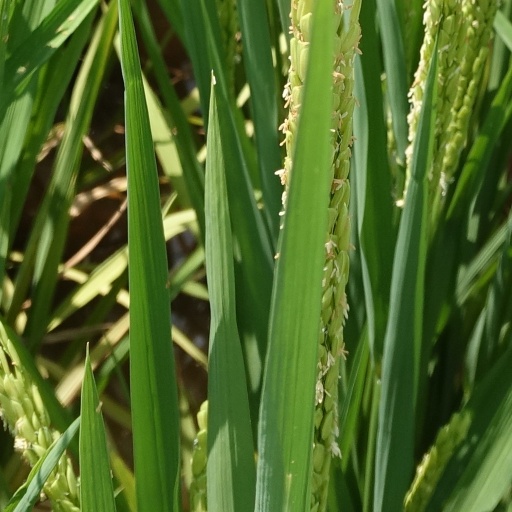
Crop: rice